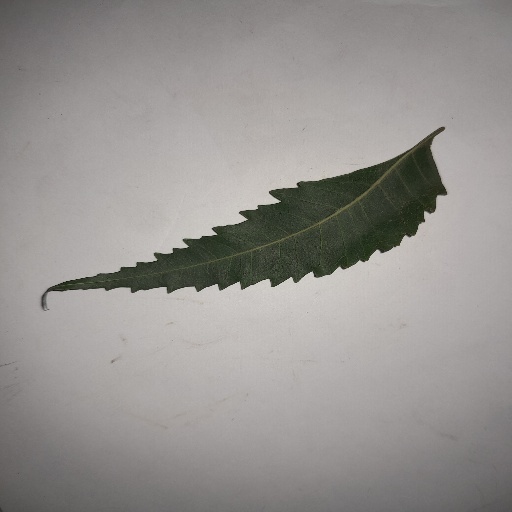
Species: Neem
Leaf condition: Healthy Leaf